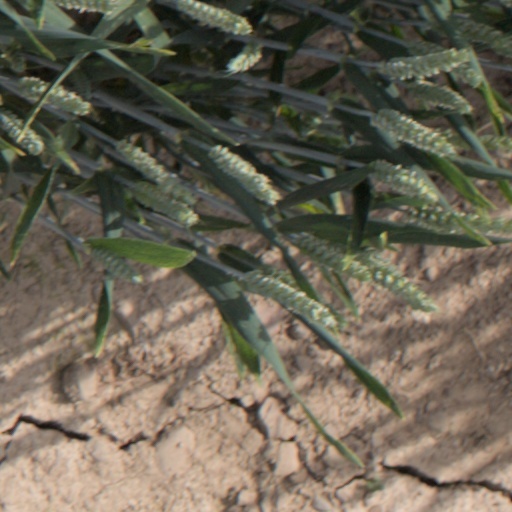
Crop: wheat